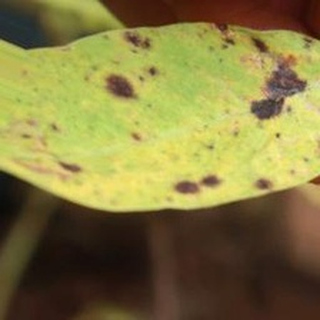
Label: groundnut_late_leaf_spot